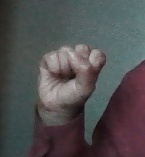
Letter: saad